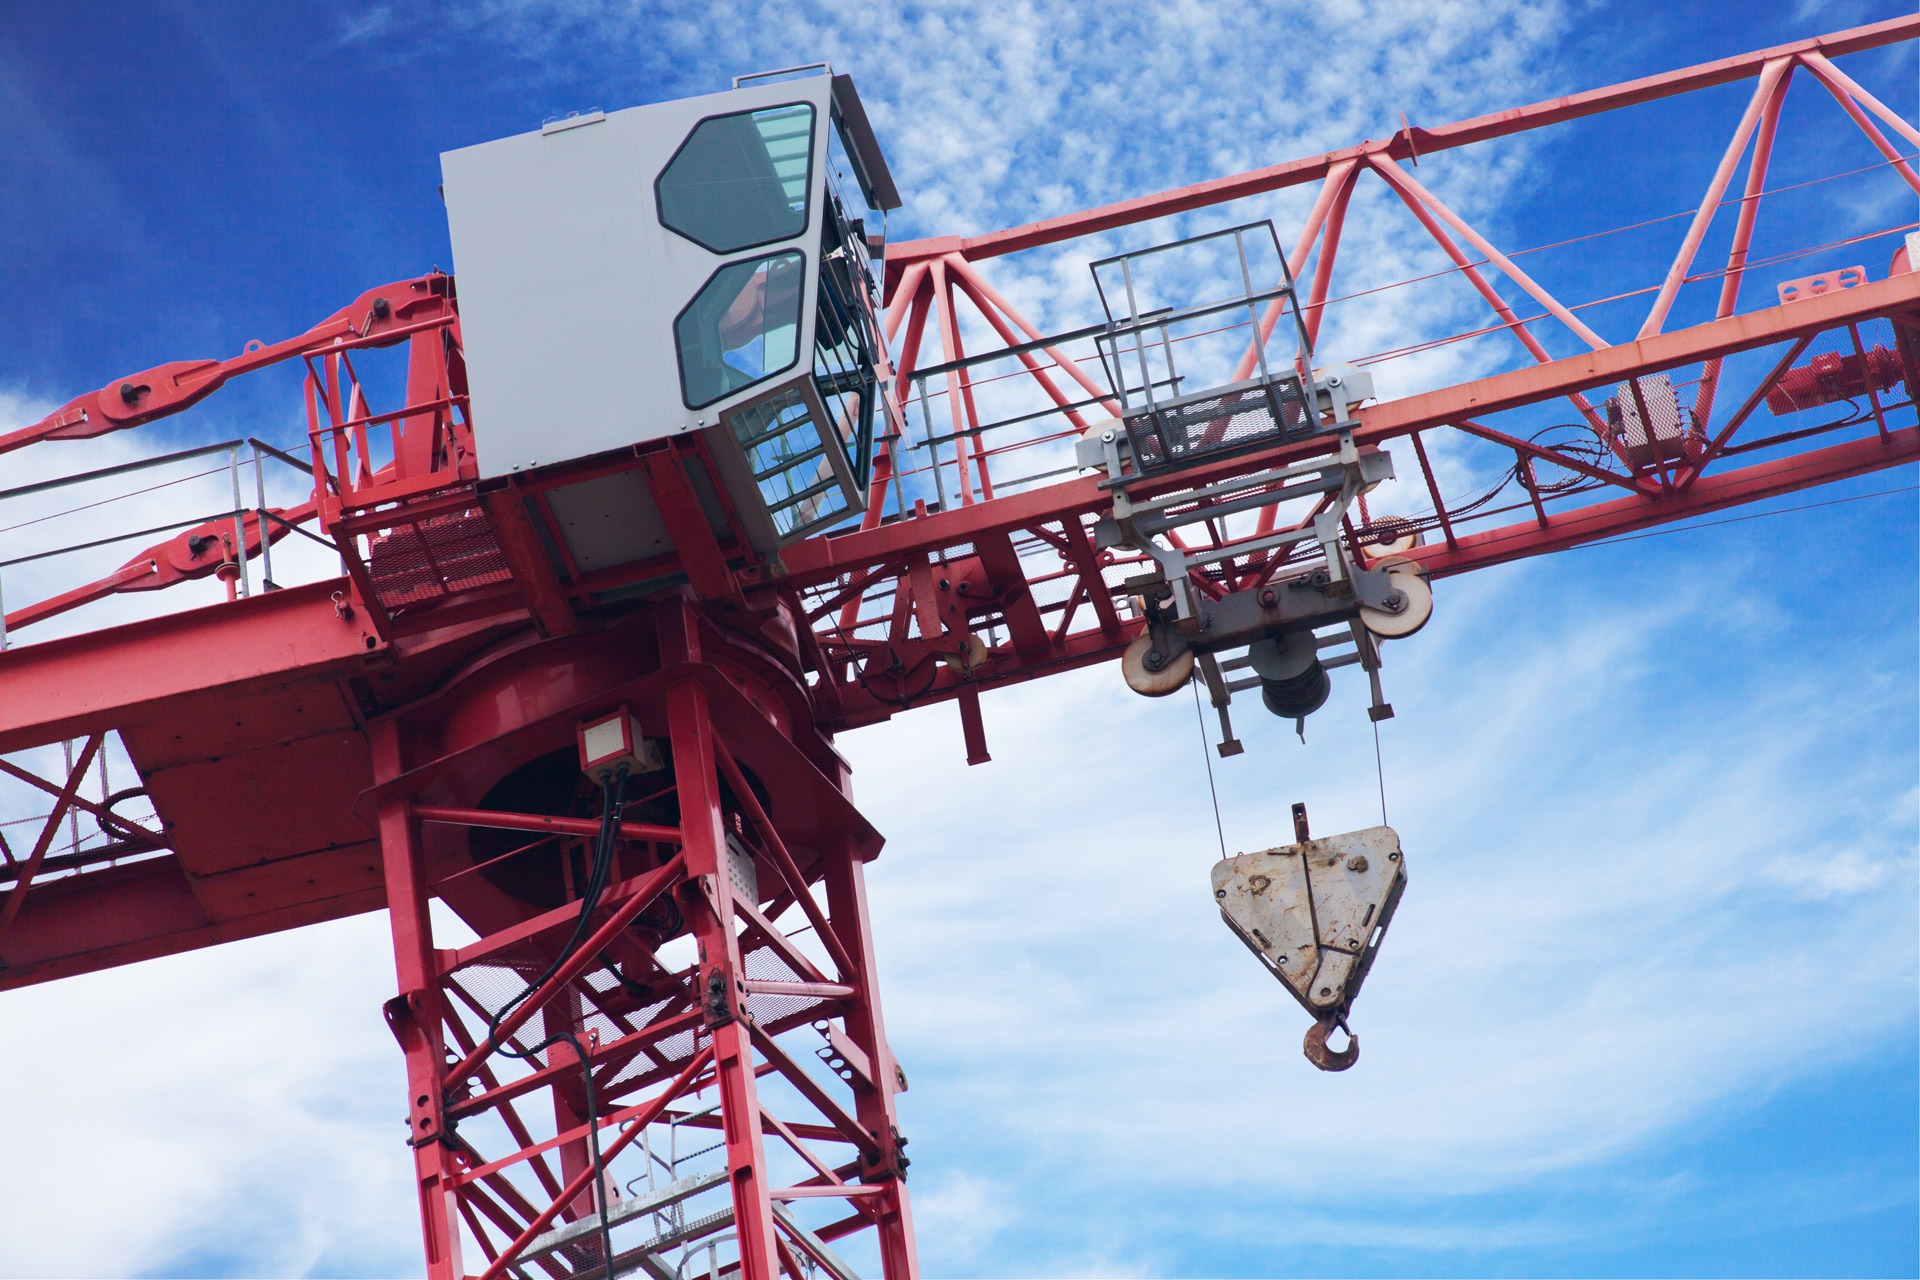
architecture, structure, vehicle, ferris wheel, mast, metal, industrial, machine, machinery, industry, electricity, construction site, engineering, build, crane, development, heavy equipment, construction equipment